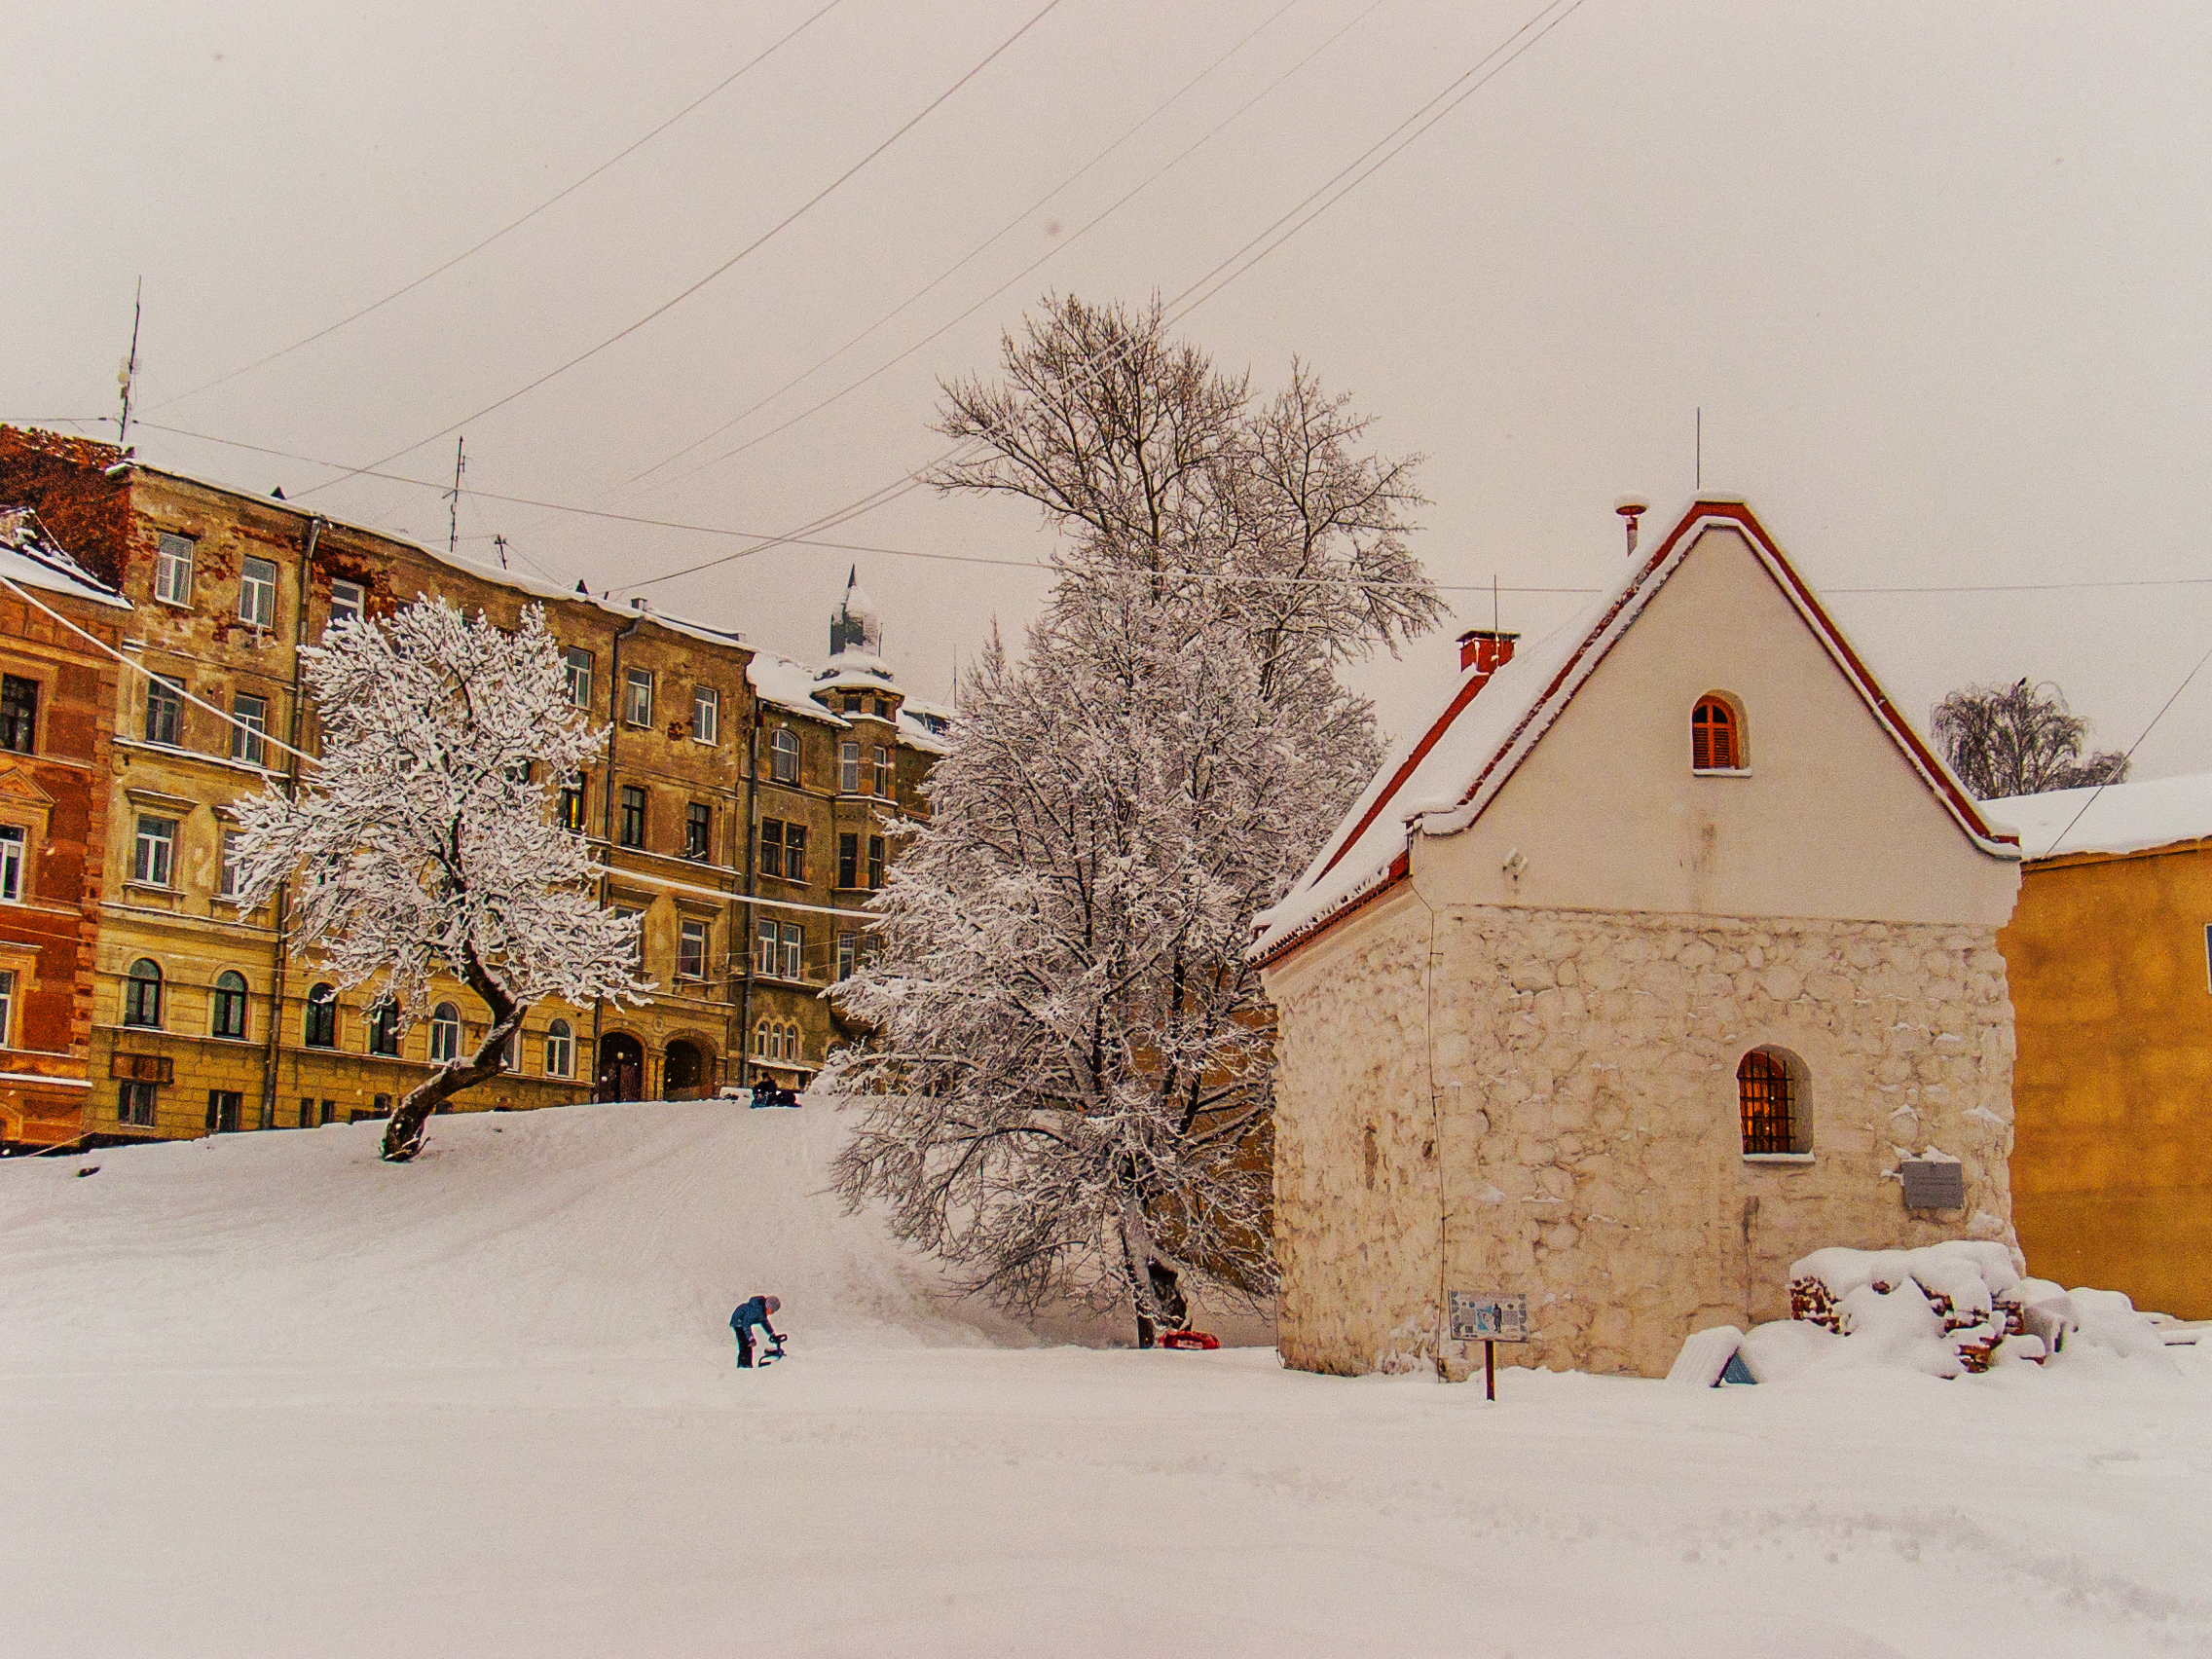
images, sky, building, snow, window, plant, branch, house, tree, slope, freezing, landscape, neighbourhood, residential area, real estate, twig, Tints and shades, roof, facade, frost, winter, cottage, event, suburb, sugar house, conifer, home, natural landscape, evening, precipitation, city, street light, village, hut, overhead power line, street, winter storm, fir, pine family, road, siding, pine, estate, electricity, ice, barn